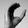
ASL letter: C